Rock Davis

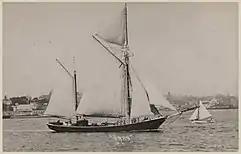
"Arab", c.1900.

Davistown is named after the Davis family. It is where the various family shipbuilding businesses had their origin, and where Rock Davis's elder brother George Davis and his wife Jane were for many years storekeepers and butchers. Rock and two other Davis shipwright brothers built their first vessel, together, around 1854. In 1858, Rock set up in business for himself, building wooden-hulled vessels.